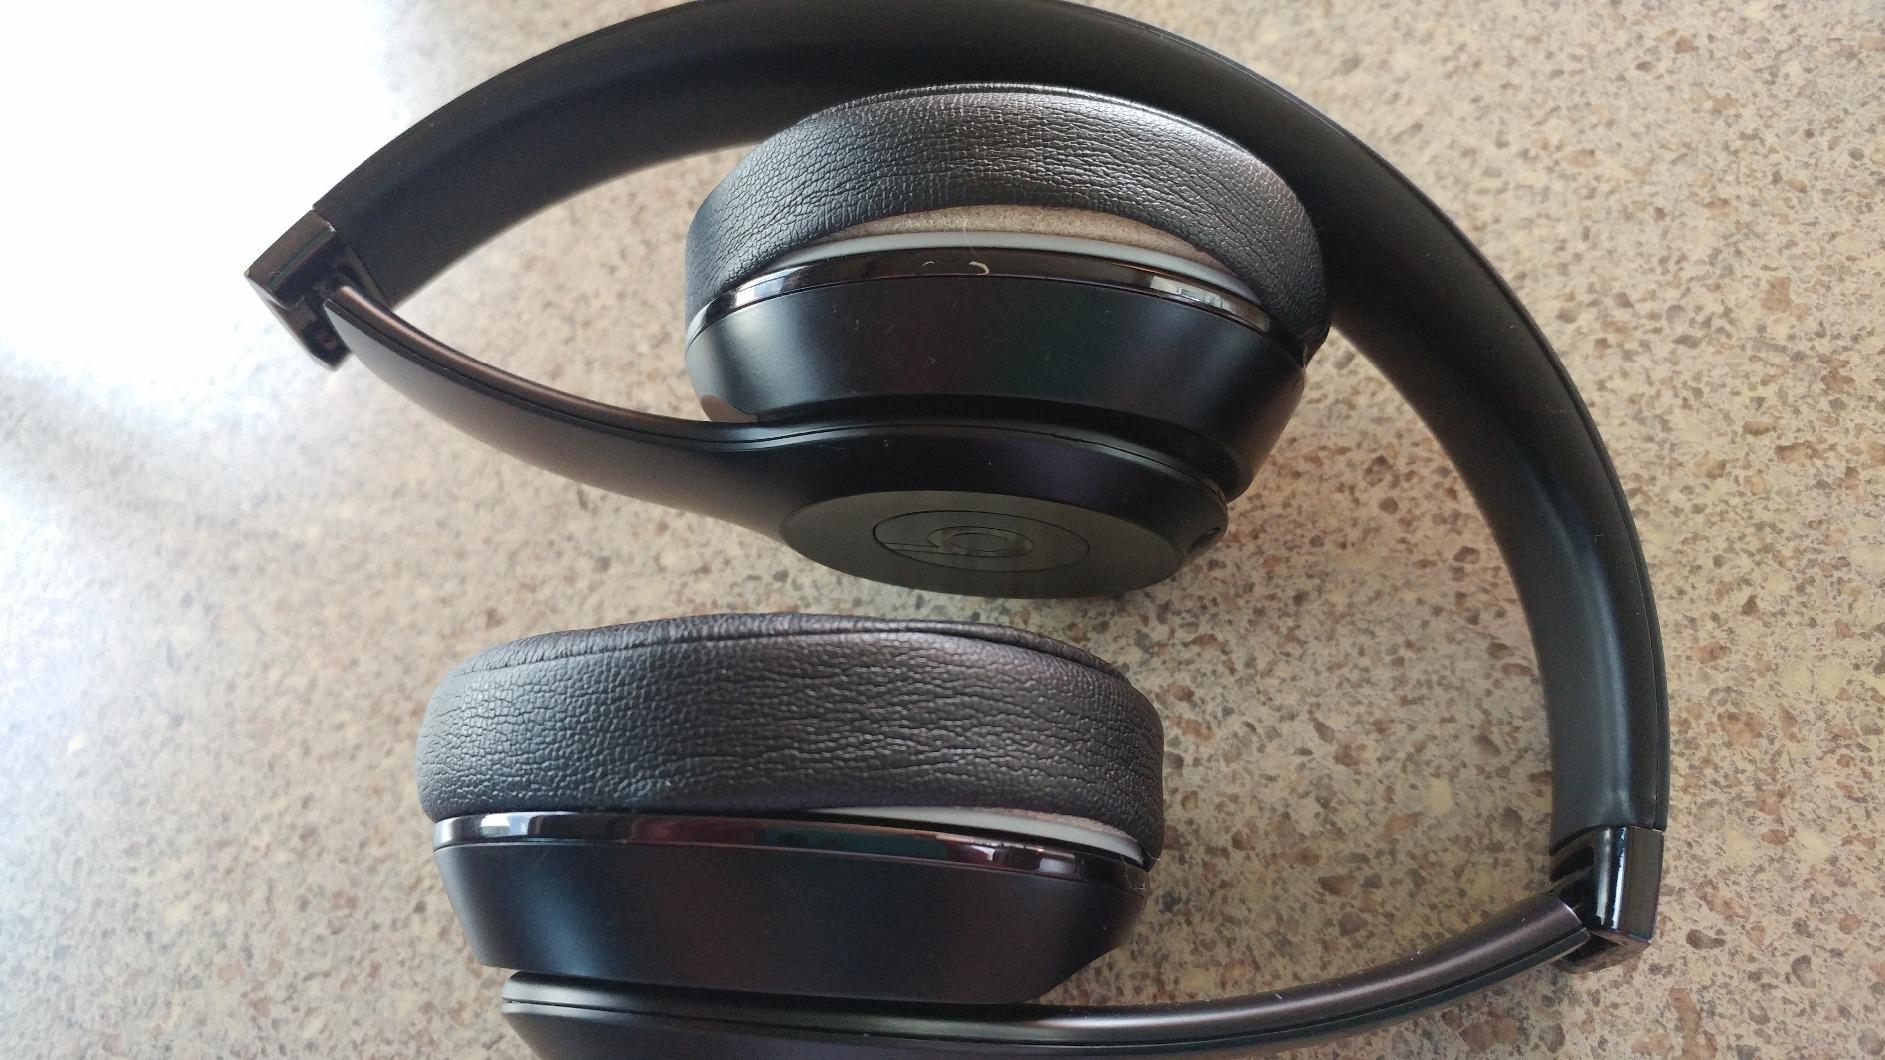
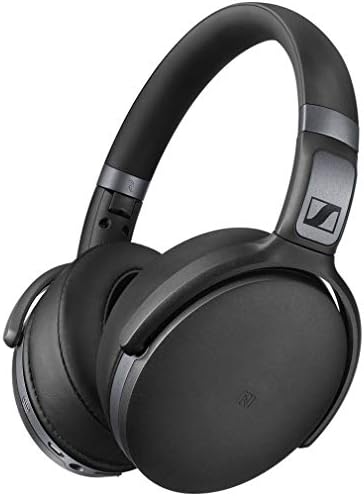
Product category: headphones
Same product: no